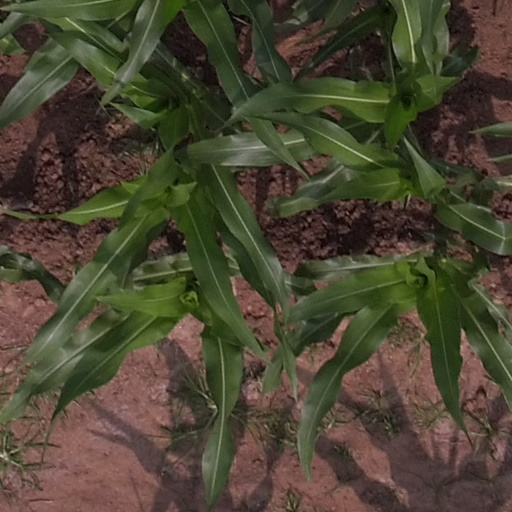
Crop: maize; corn